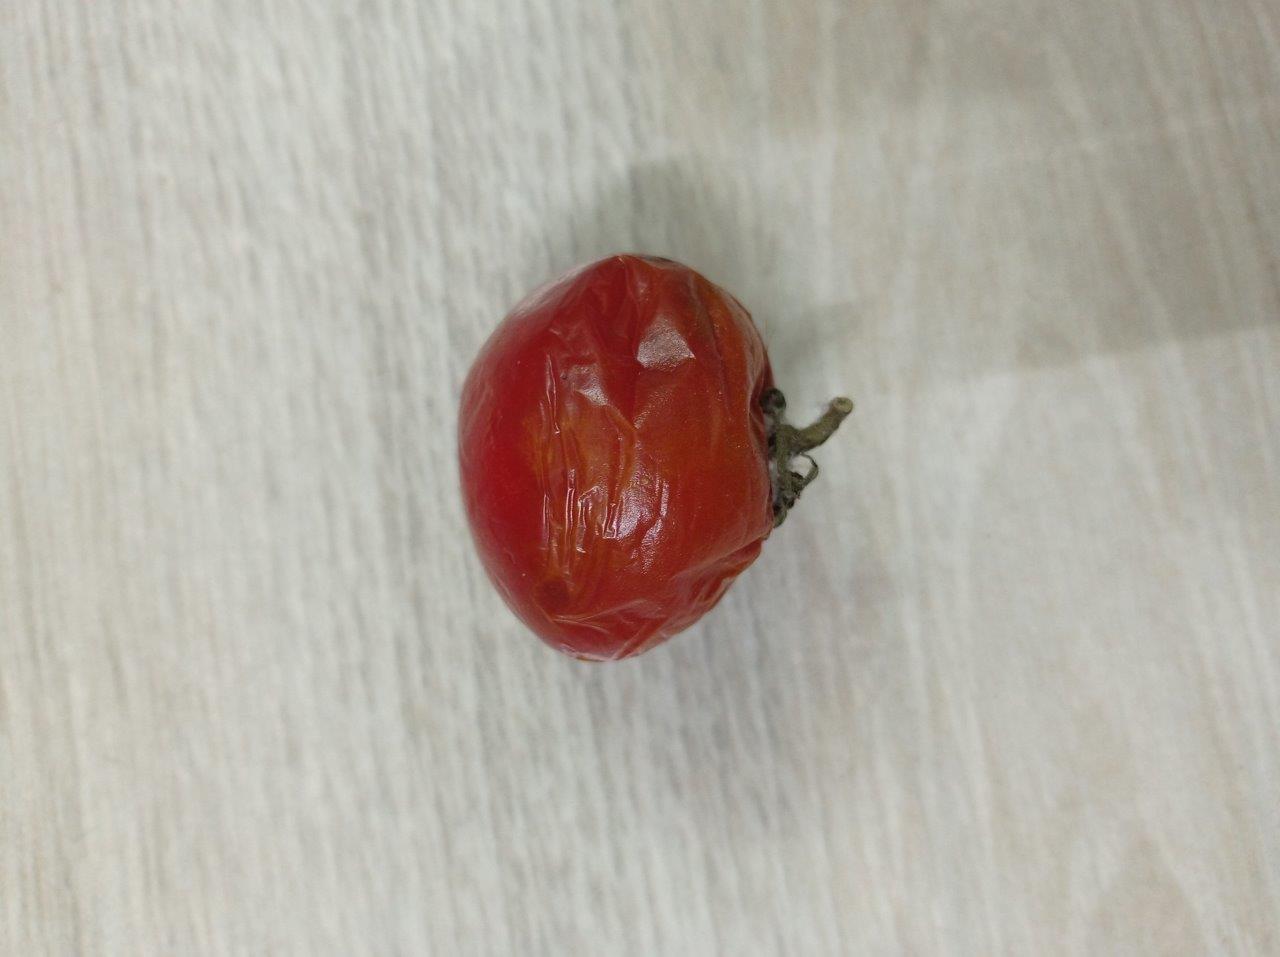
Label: Rotten